Tafjord

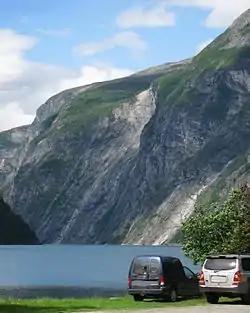
Landslide scar still visible, seen from Tafjord village

The village is in a valley located at the end of the Tafjorden, about southeast of the village of Sylte, and just west of the borders of Reinheimen National Park. In the park, the mountains Tordsnose, Karitinden, and Puttegga all lie about to the southeast of Tafjord in the Tafjordfjella mountain range.